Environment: real
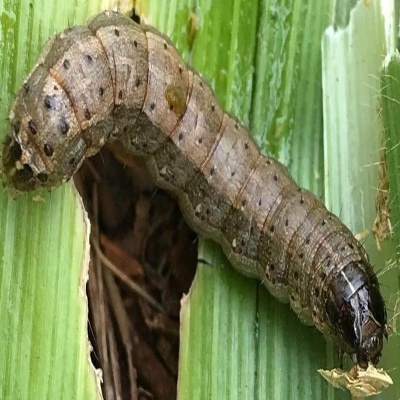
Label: fall_armyworm